Souptoys

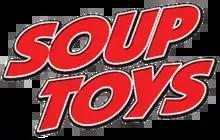

Souptoys Toybox, also known simply as Souptoys, is a physics-based sandbox video game and "desktop toy" program for the Microsoft Windows systems. It was developed by a group of friends known as the Soupboys, based in Western Australia. Initially made available for purchase sometime in early 2006, "Souptoys" was released as freeware on July 14 of the same year. A number of updates have been released that add new toys to the game, although the game's official website is no longer accessible.